Loona (singer)

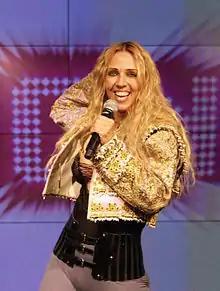
Loona performing in 2009

In 2009, Loona returned with the cover version of Cidinho & Doca, "Parapapapapa" to her summer tune roots since "Viva el Amor" in 2001. The single peaked number 29 in the German single chart. Van der Kolk attended the VOX television program "Das perfekte Promidinner im Schlafrock". In 2010, the single "Vamos a la playa", a Miranda cover, she landed another summer hit, charted at number 2 in Belgium, and "El Cucaracho, El Muchacho", a collaboration with Movetown, followed. "Vamos a la playa" also reached number 3 in France, number 1 in Haïti, number 5 in South-Africa, number 16 in Switzerland, number 22 in Denmark, and number 29 in Germany. With over 100 Million views in YouTube her greatest hit worldwide. In July 2011, the single and Pigbag classic "El Tiburón" charted at number 31 in the German single chart. Again in 2012, van der Kolk attended the VOX television program "Das perfekte Promidinner im Schlafrock" and the ProSieben program "TV Total Wok WM". In June 2012, Loona posed nude for the German edition of Playboy. Until 2013, Loona released four further songs, the singles "Policia", "Oh la la, dance avec moi", the Los Diablos cover version "Rakatakata (Un Rayo de Sol)". All these singles to be included on her long-awaited, sixth studio album with the working title "Summer Dance", later retitled "Rakatakata (Un Rayo de Sol)". Loona appeared as guest vocalist on DJ Cassey Doreen's single "Tell it to my Heart", a Taylor Dayne cover version.